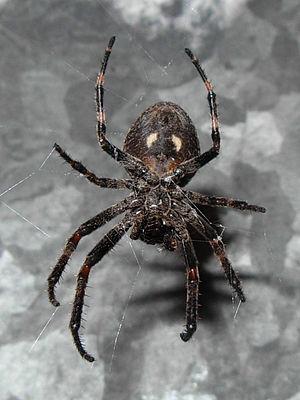
Nuctenea umbratica est une espèce d'araignées aranéomorphes de la famille des Araneidae.